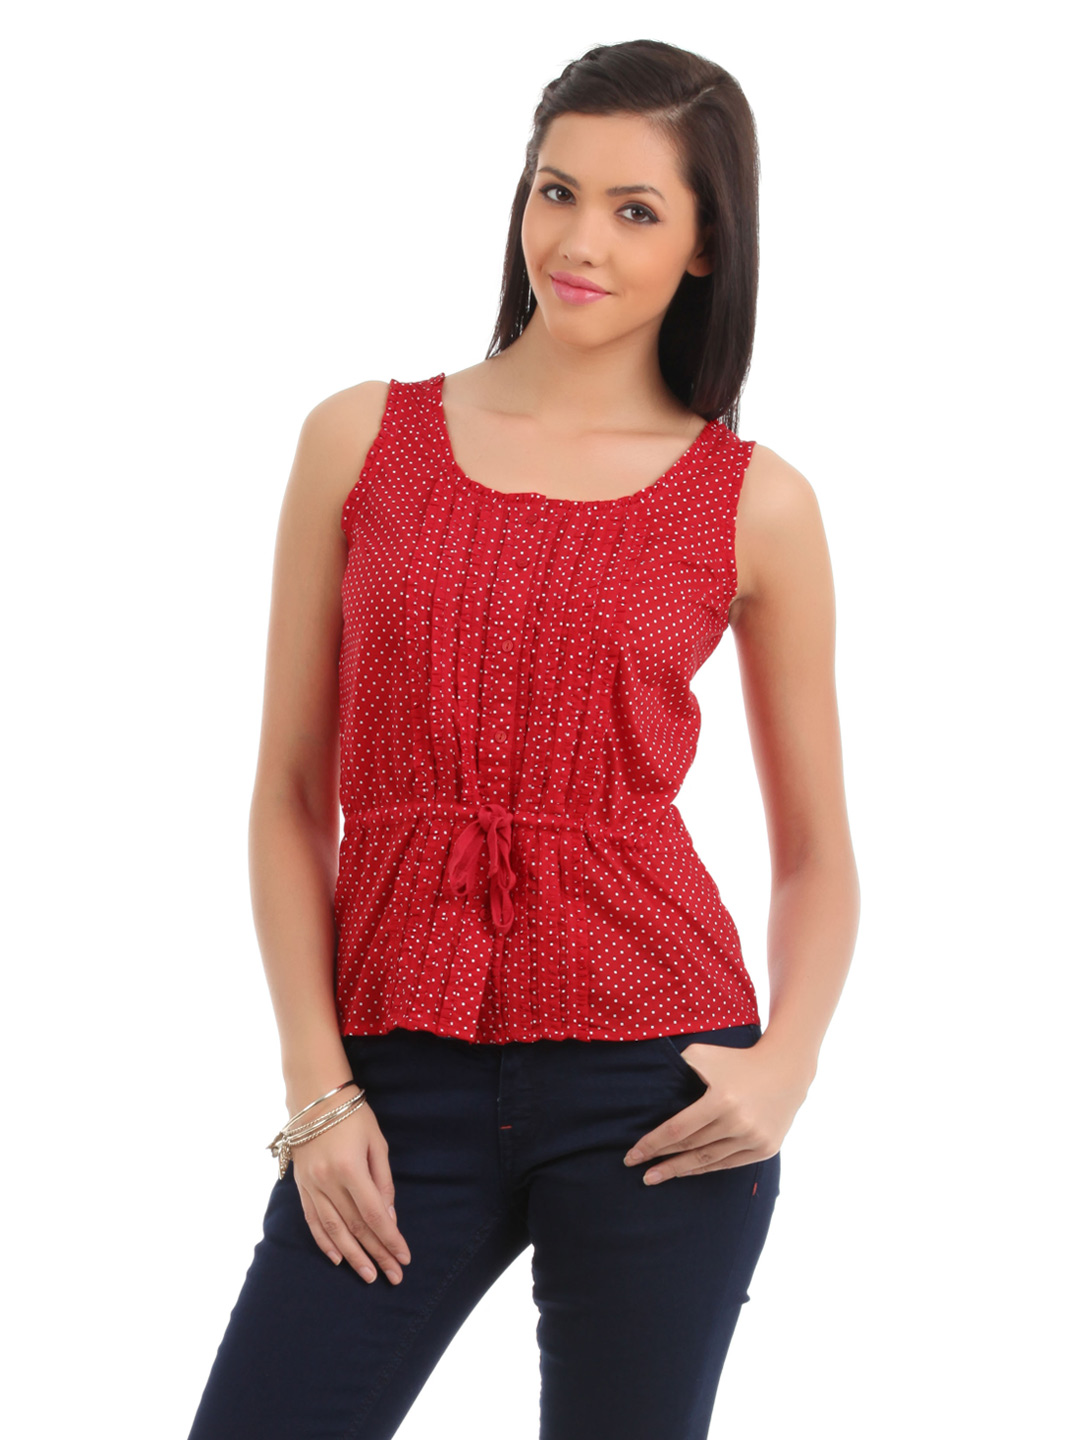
Elle Women Printed Red Top
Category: Apparel / Topwear / Tops
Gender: Women
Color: Red
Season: Summer 2012
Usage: Casual